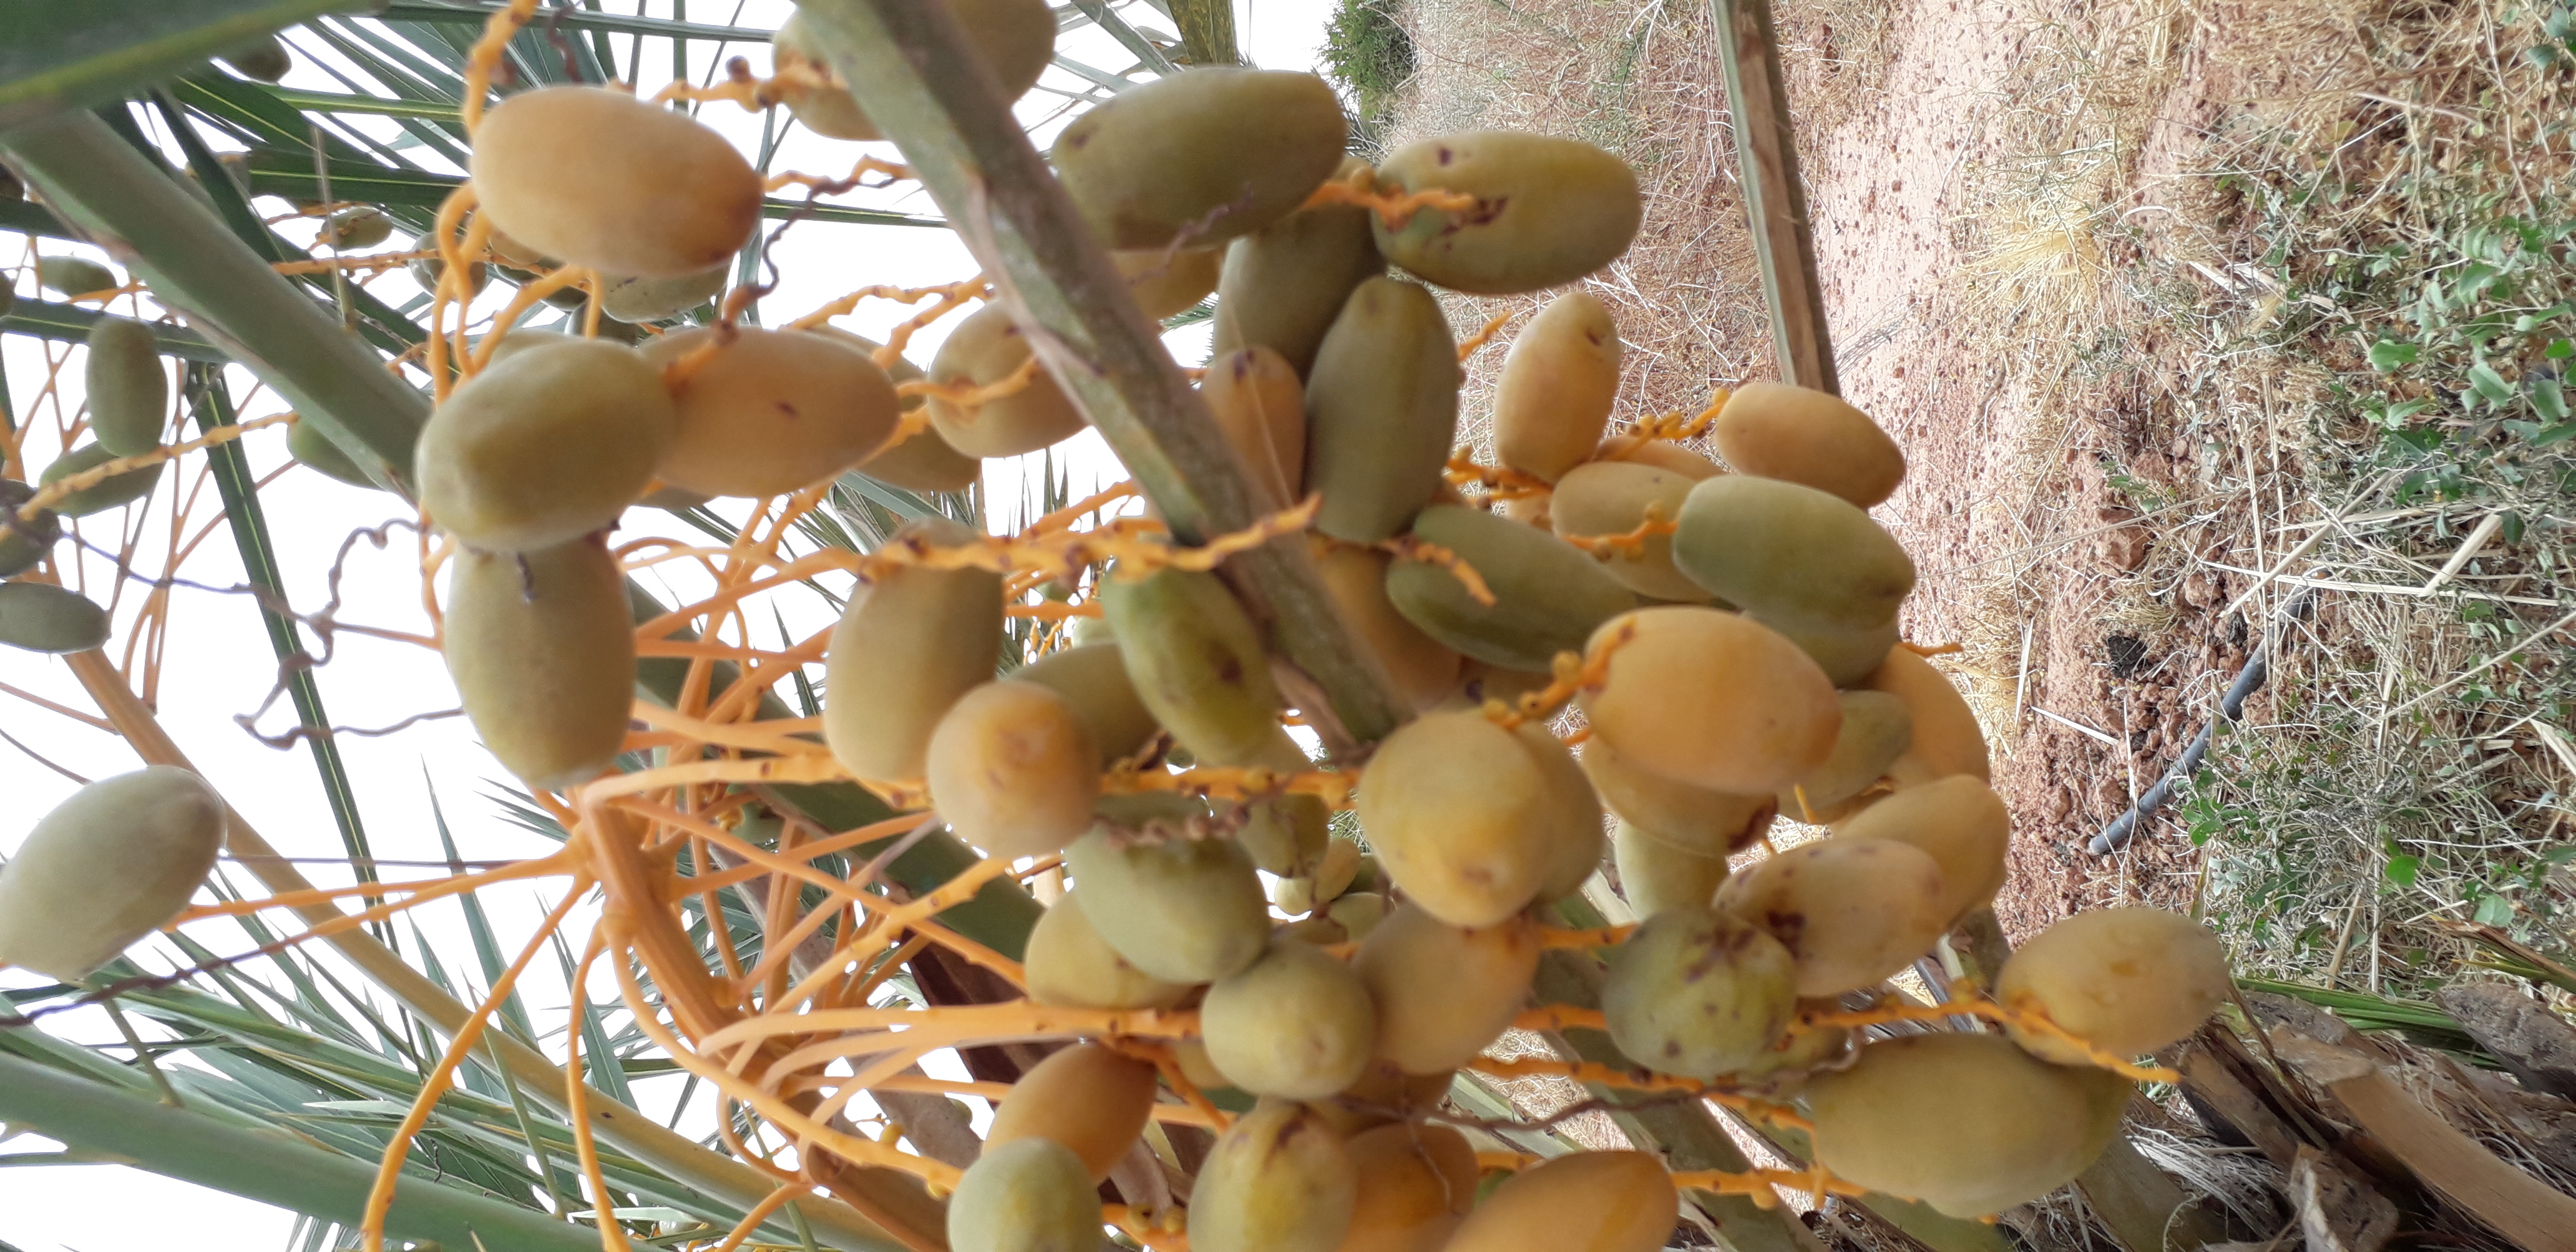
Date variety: Boumajhoul